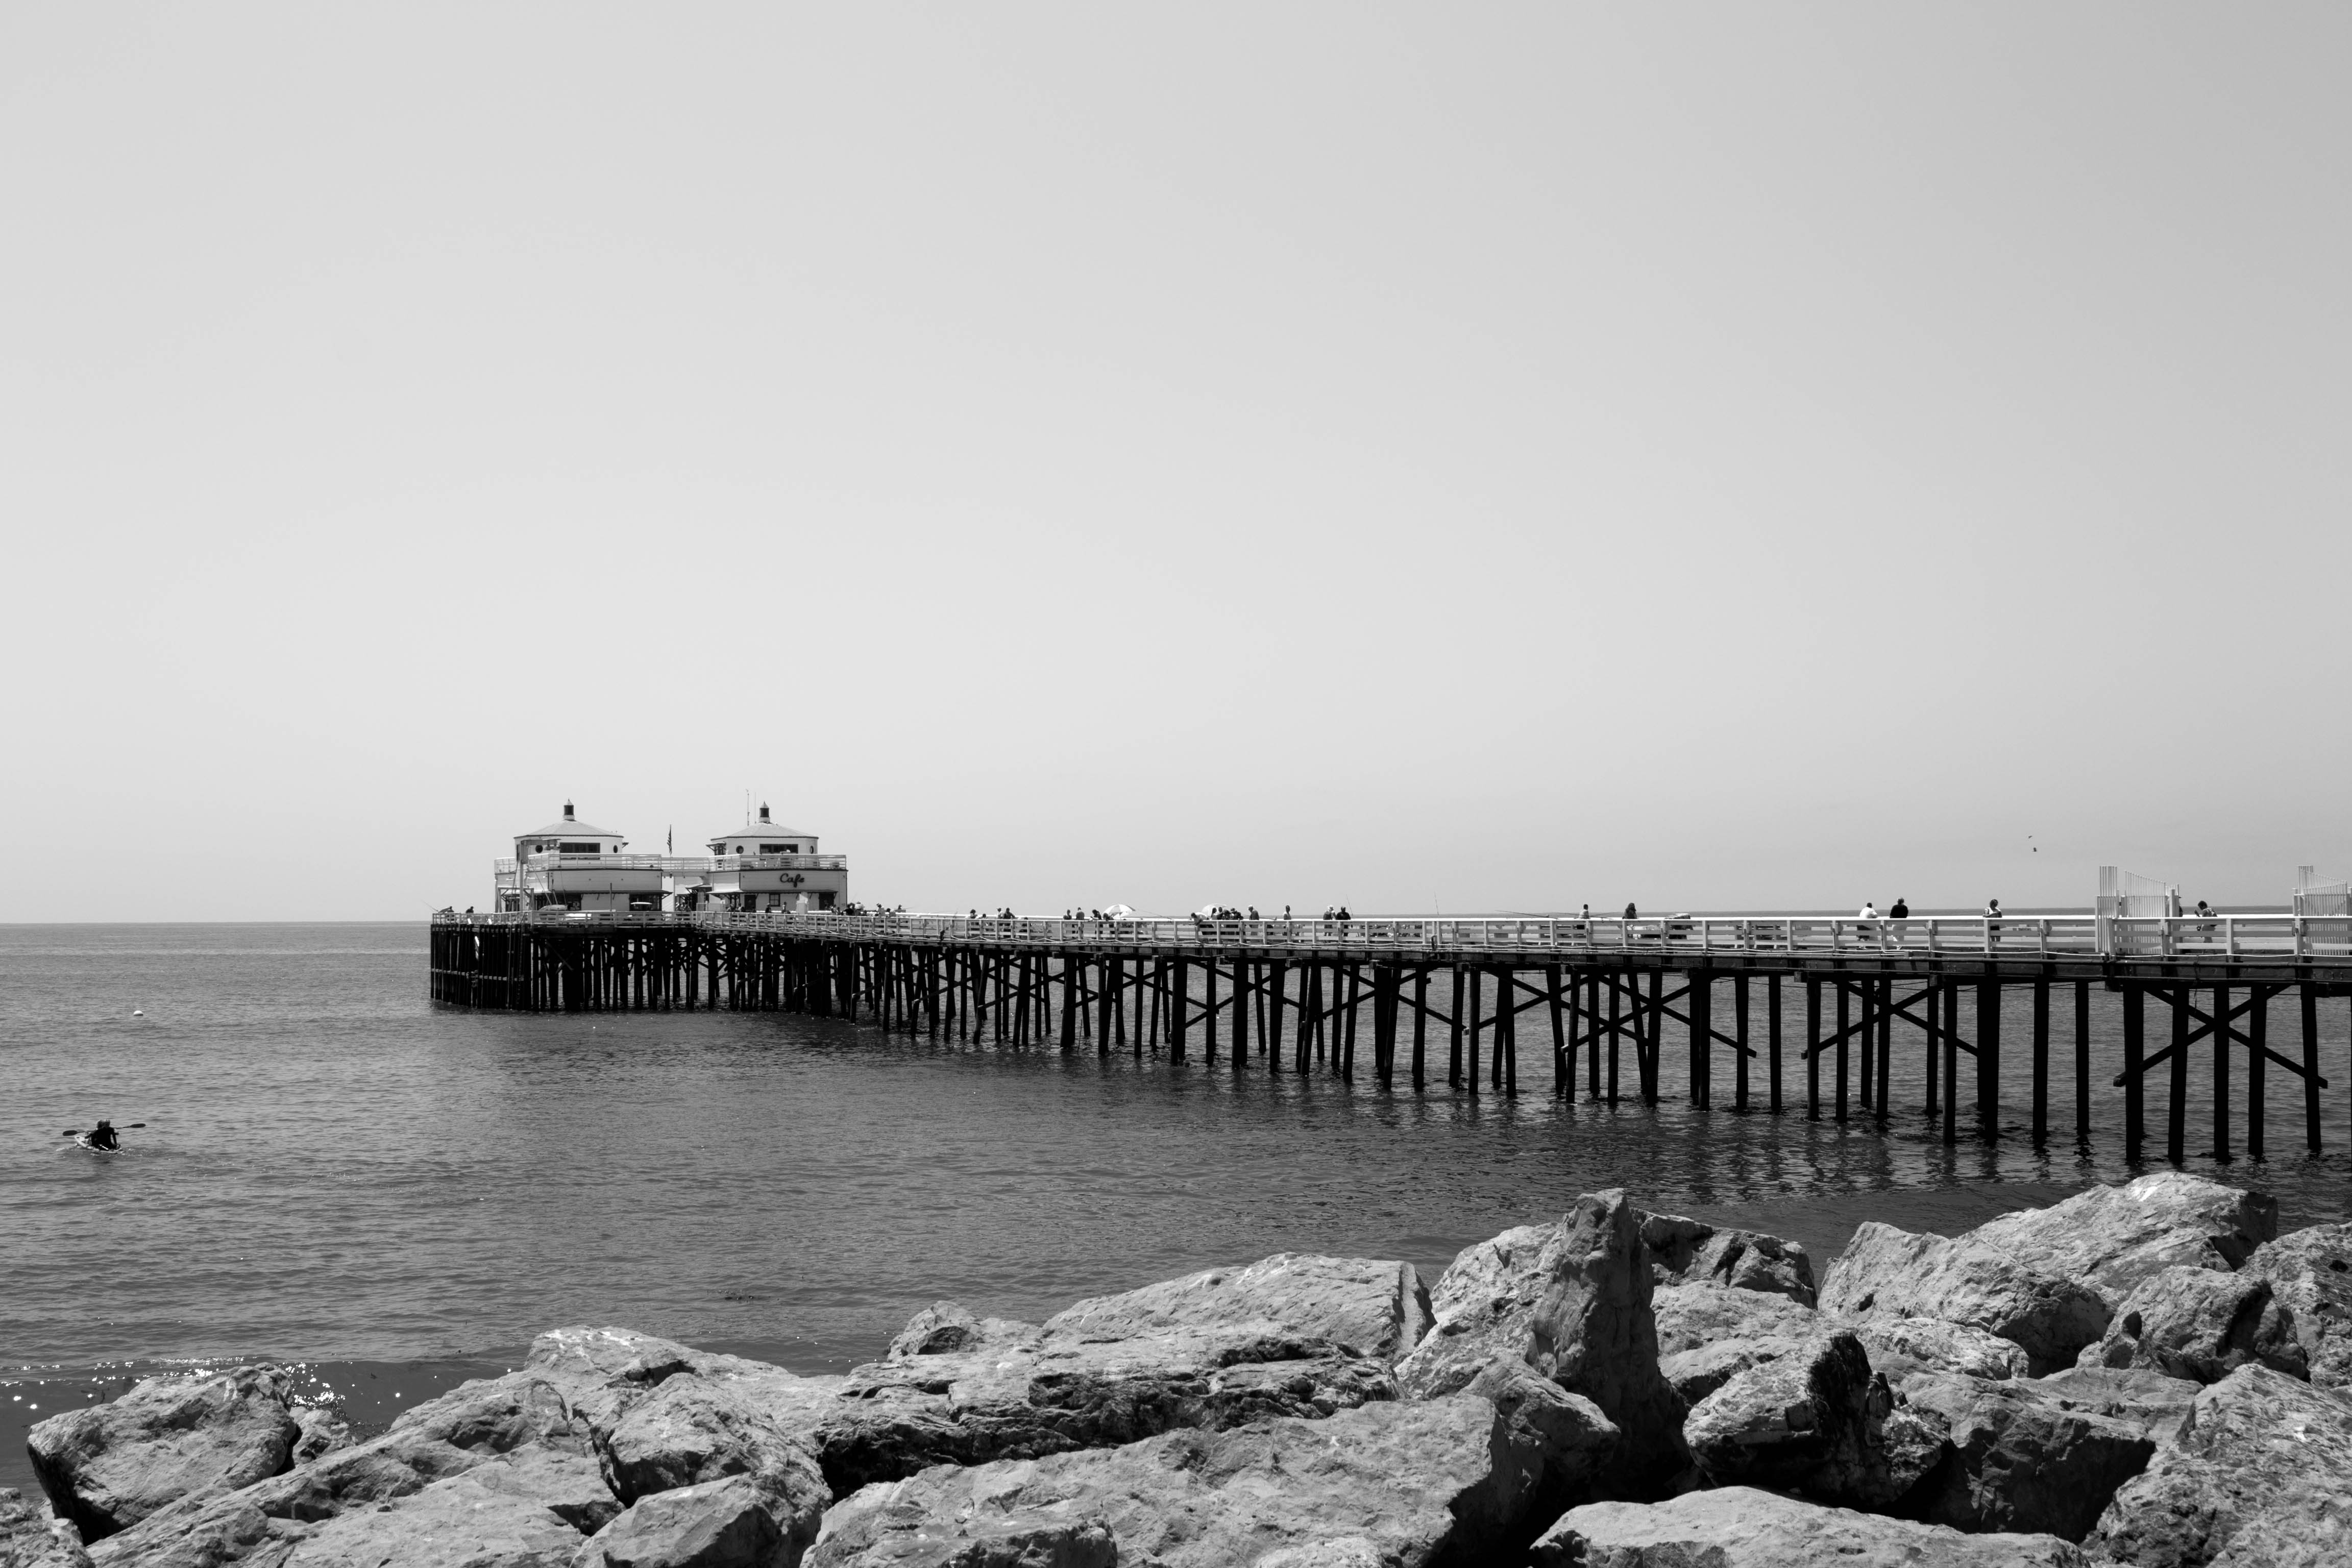
sea, coast, ocean, horizon, black and white, bridge, shore, wave, pier, bay, monochrome, la, malibu, losangeles, breakwater, monochrome photography